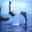
Label: dolphin